Marie Newman

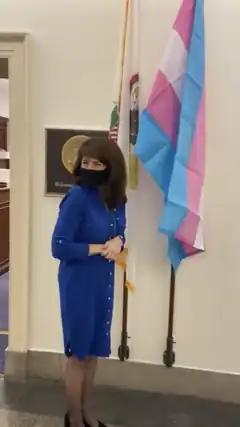
Newman hanging a Trans flag across from Marjorie Taylor Greene's office

Newman's book, "A Life Made From Scratch: Lessons from a Controversial Congresswoman, Mompreneur, and Unstoppable Political Activist" documenting her time running and joining Congress, was published by Koehler Books in 2025.